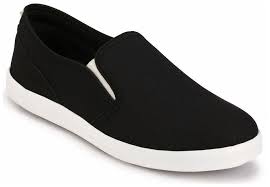
Label: Sneaker